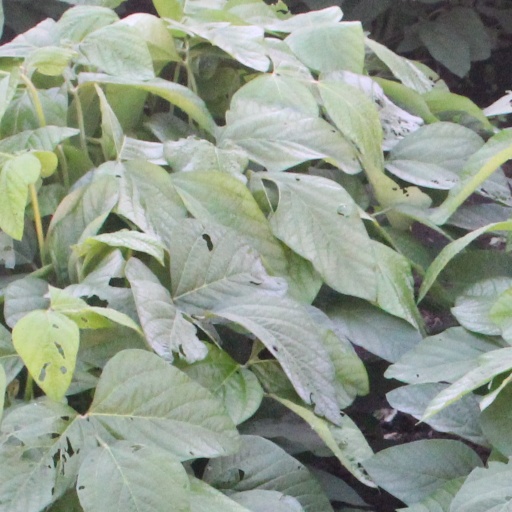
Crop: soybean